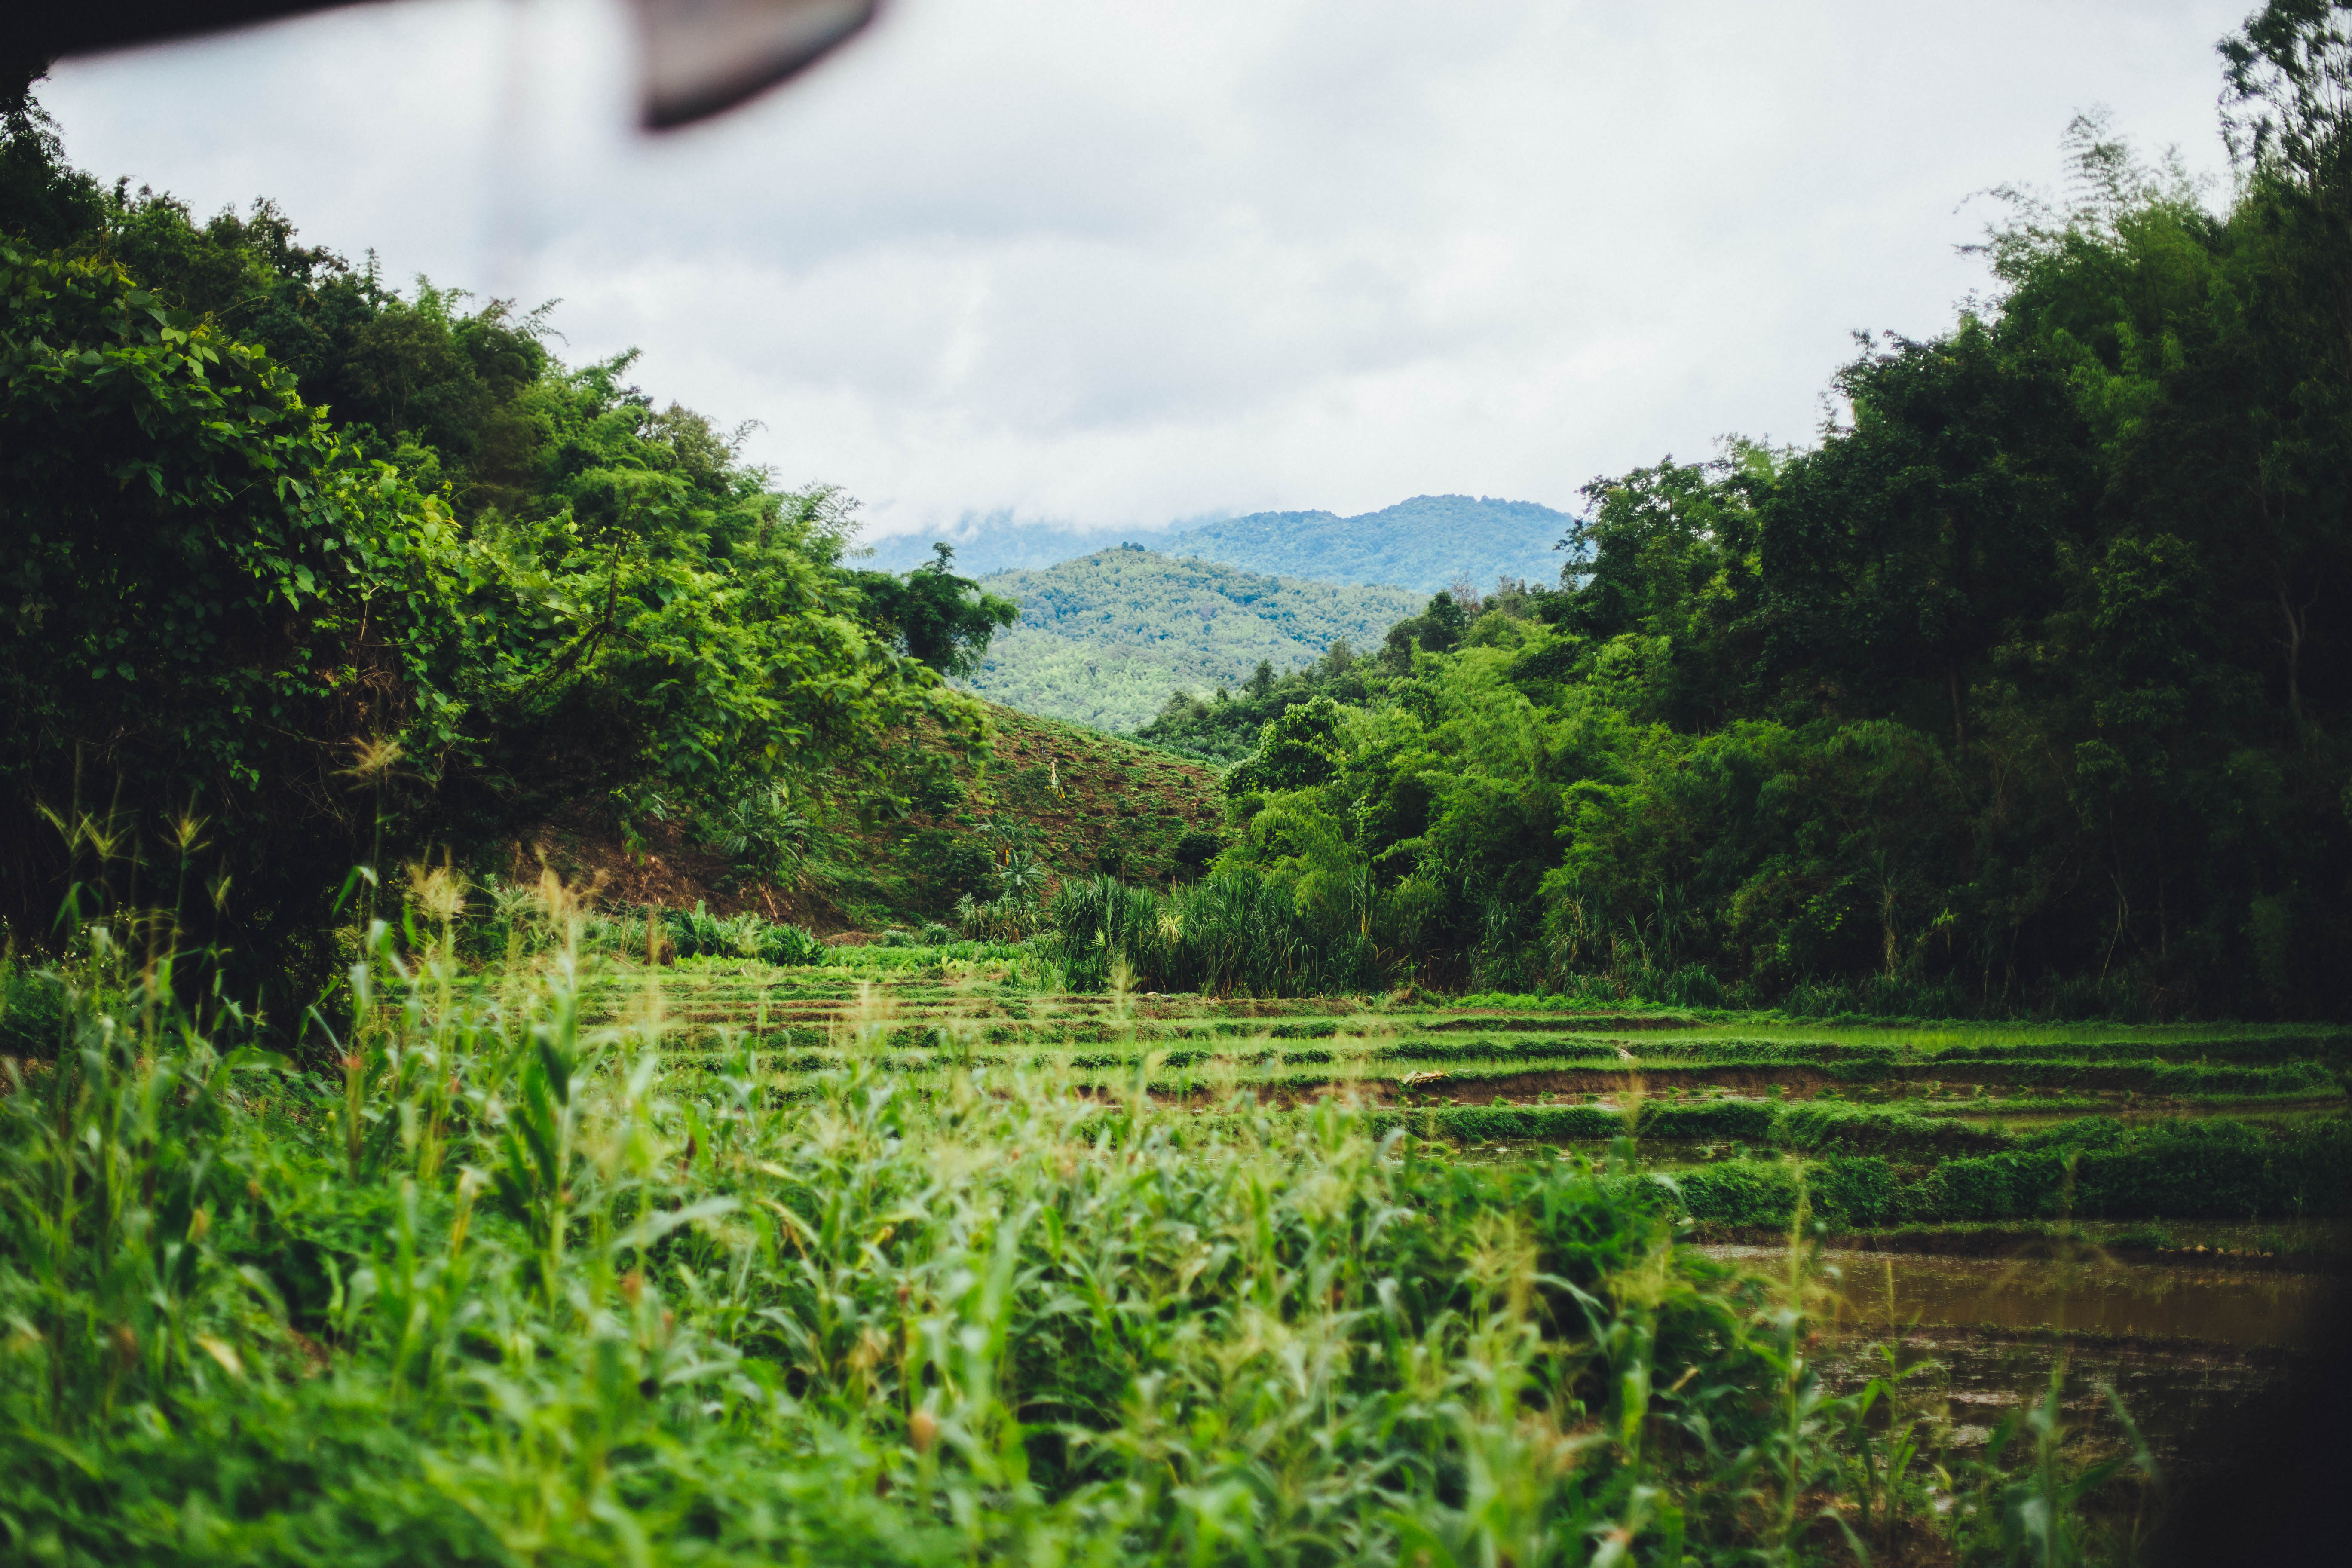
landscape, tree, water, nature, forest, grass, growth, meadow, leaf, hill, flower, lake, river, valley, summer, environment, green, reflection, farming, jungle, scenic, tropical, lush, agriculture, flora, trees, outdoors, woods, hills, mountains, vegetation, rainforest, wetland, plantation, habitat, ecosystem, rural area, paddy field, natural environment, geographical feature, cropland